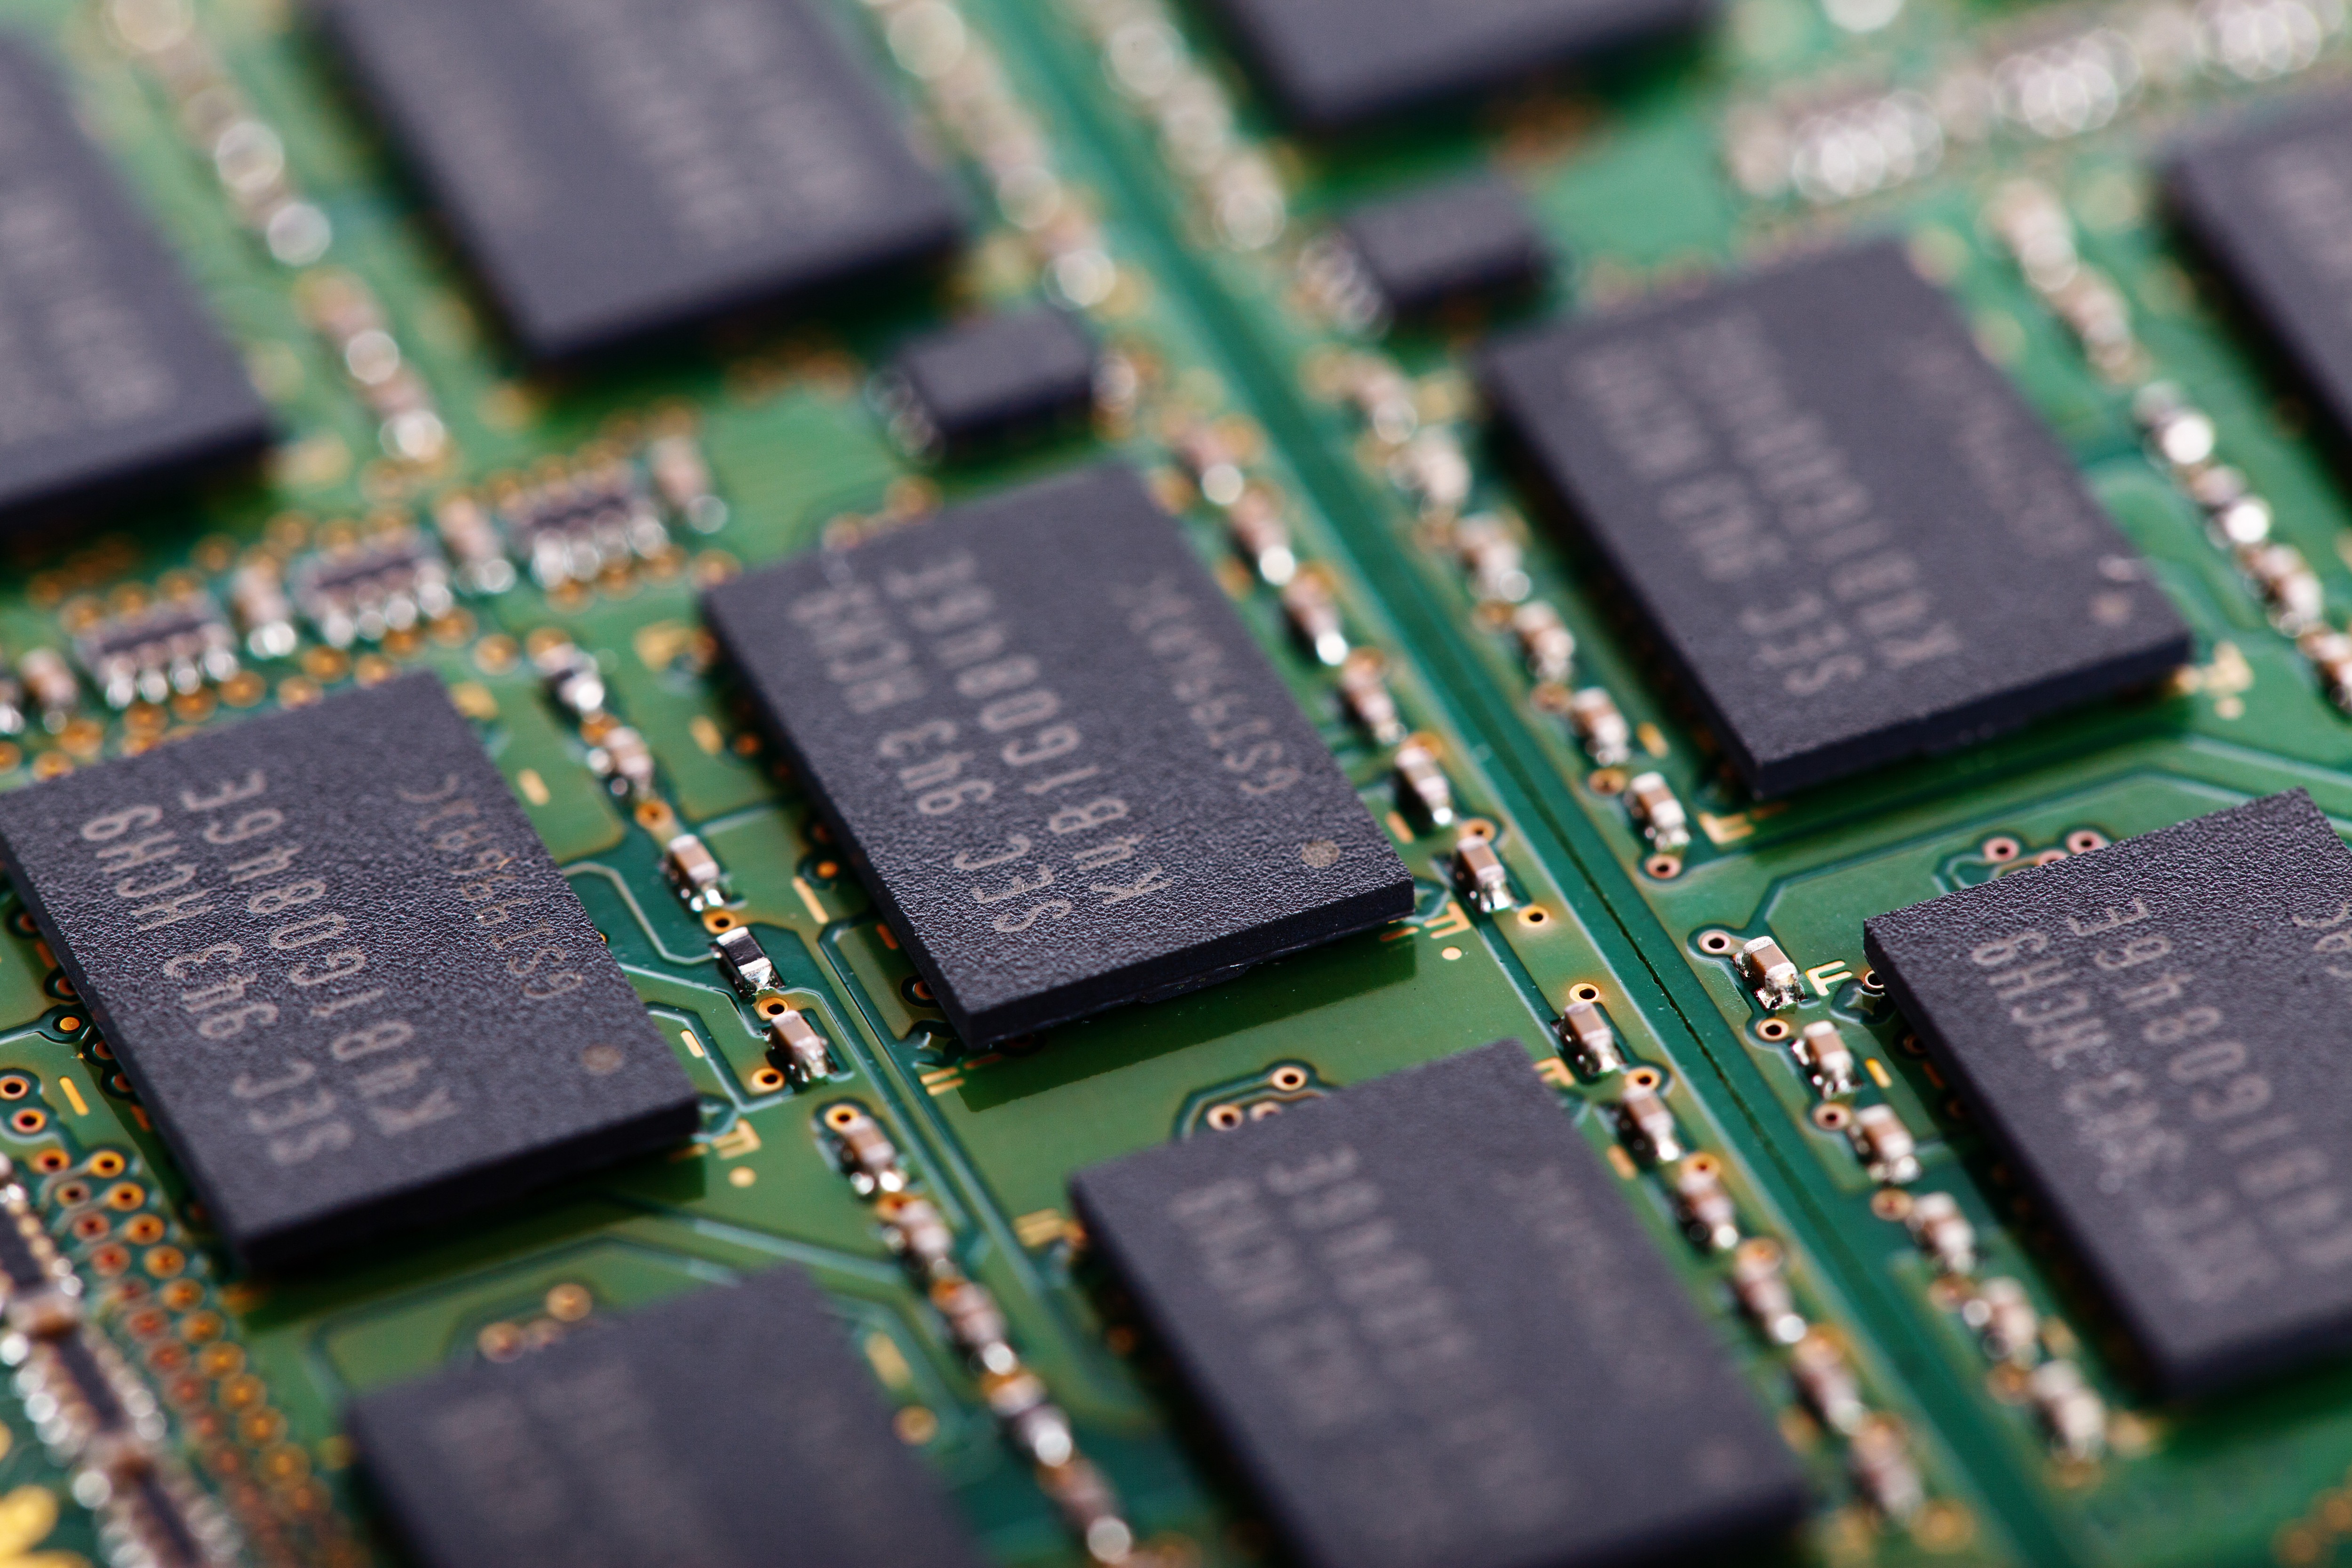
computer, board, technology, part, green, electrical, macro, gadget, memory, electronic, card, product, tech, electronics, digital, hardware, random, ram, access, data, module, chip, microcontroller, electronic device, computer hardware, personal computer hardware, display device, electronics accessory, electrical network, random access memory, computer data storage